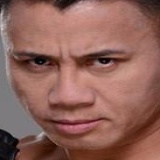
diễn viên Cung Lê